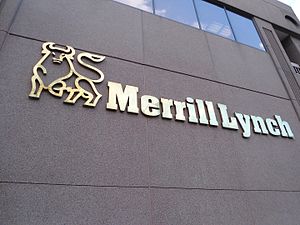
Merrill Lynch
Merrill Lynch er et globalt finanseringsfirma, som blev grundlagt den 6. januar 1914. Firmaet yder forskellige typer global service så som investering, forsikring og formue håndtering. Firmaet har et ekstensivt netværk i hele den globale finansverden. Hovedkvarteret ligger i New York City.